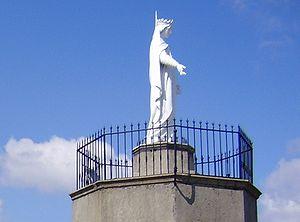
Upie est une commune française située dans le département de la Drôme, en région Auvergne-Rhône-Alpes.